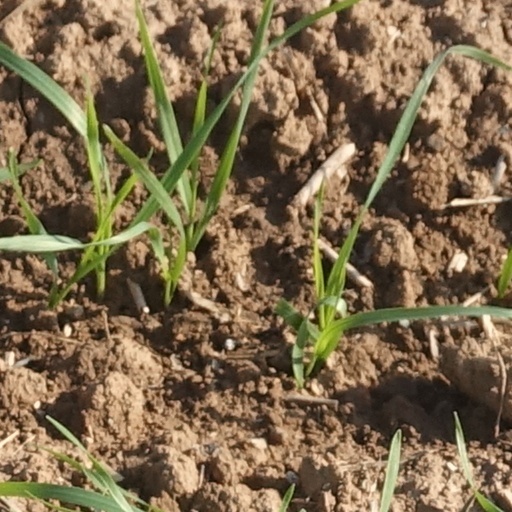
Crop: wheat